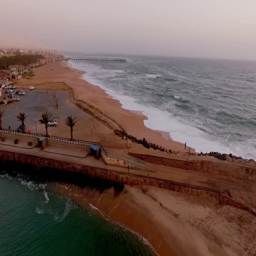
aerial : the beach at sunset